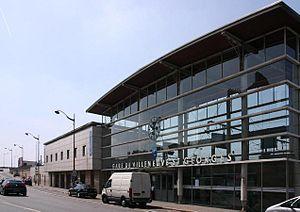
Villeneuve-Saint-Georges est une commune française située dans le département du Val-de-Marne, en région Île-de-France.